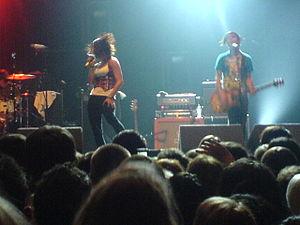
Hey Monday est un groupe de rock alternatif américain, originaire de West Palm Beach en Floride. Le groupe est composé de quatre membres. Leur premier album, Hold on Tight, est publié le 17 octobre 2008 aux labels Decaydance et Columbia Records. L’album est produit par Sam Hollander et Sluggo. Leur second album est annoncé, puis publié le 17 août 2010, accompagné d'une chanson de l'album est déjà disponible sur leur site web. Le groupe annonce une pause en décembre 2011.